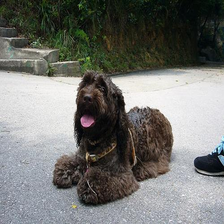
Species: dog
Breed: english cocker spaniel